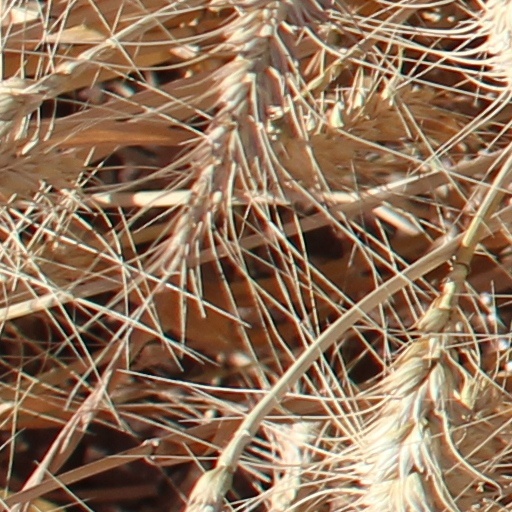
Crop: wheat